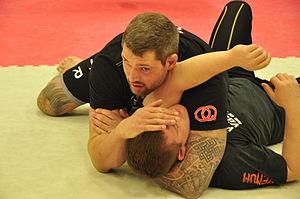
L'étranglement est une technique de combat consistant à serrer le cou d'un adversaire afin de le soumettre ou le neutraliser.